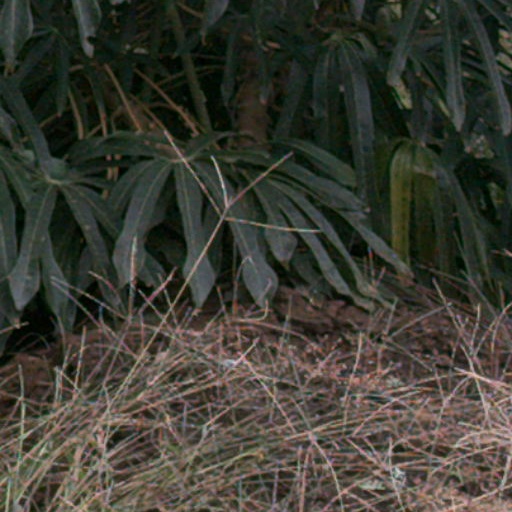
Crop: cassava